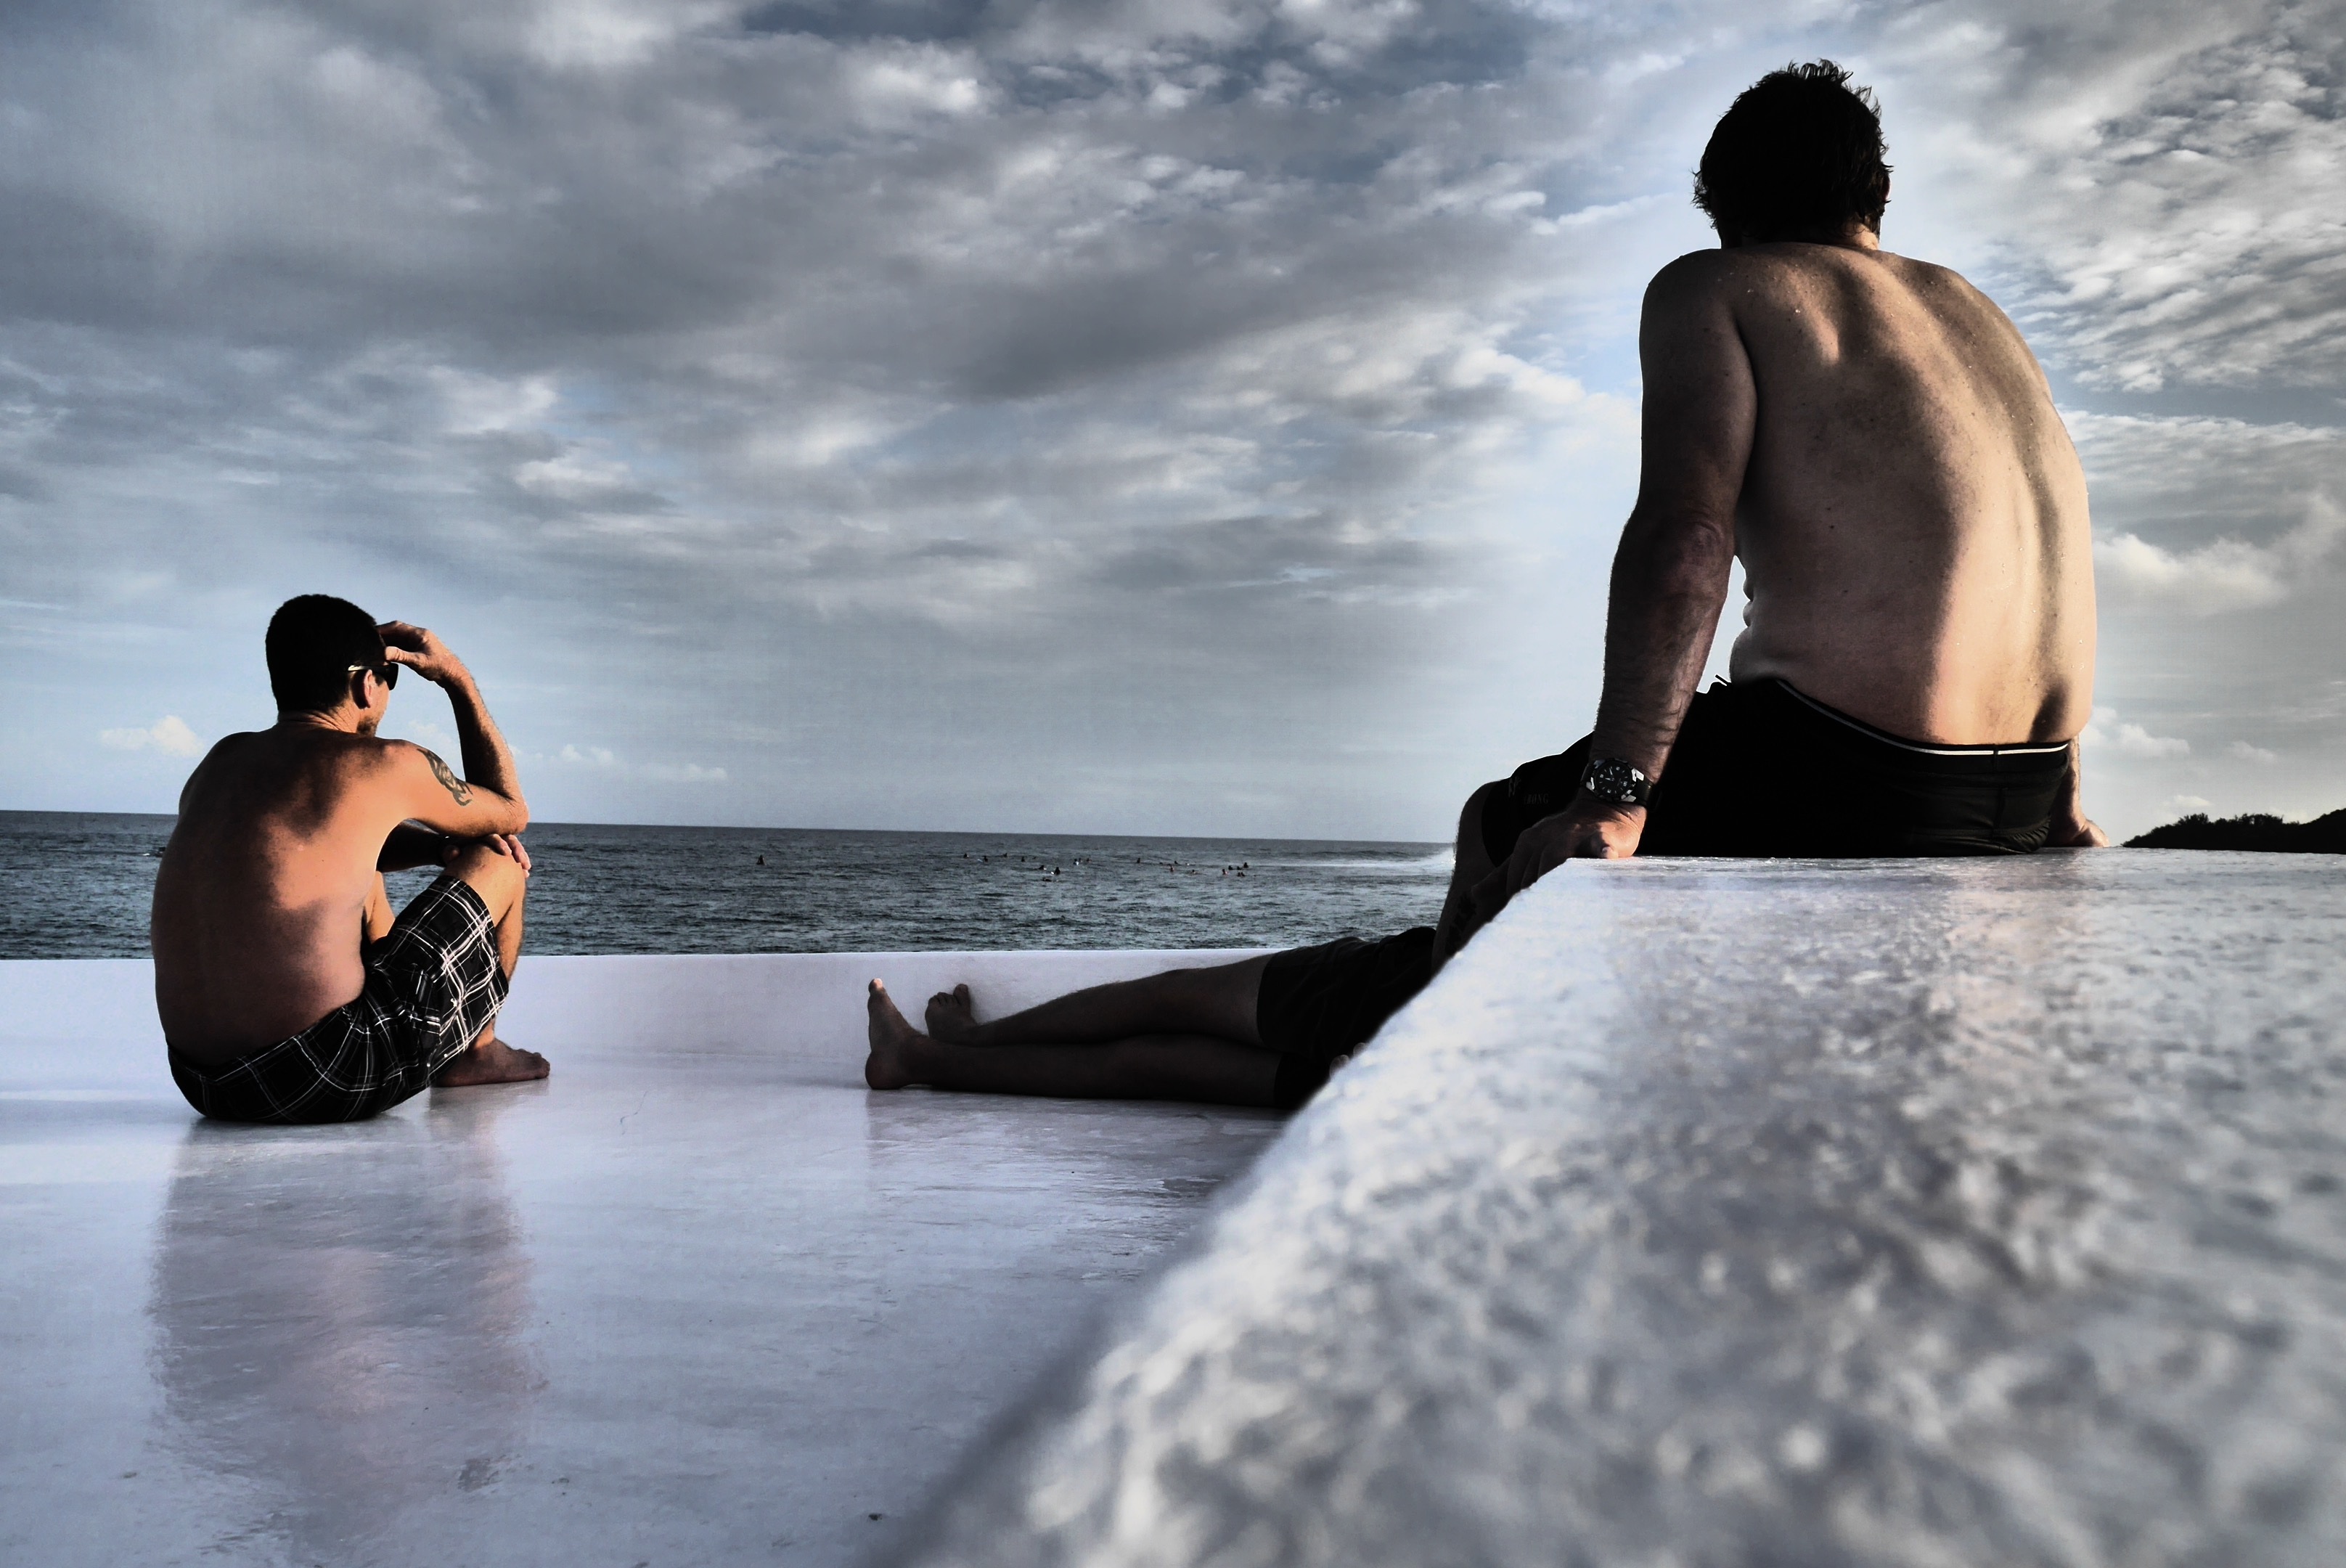
man, beach, sea, coast, water, ocean, woman, morning, wave, vacation, season, photograph, beauty, photo shoot, surfing equipment and supplies